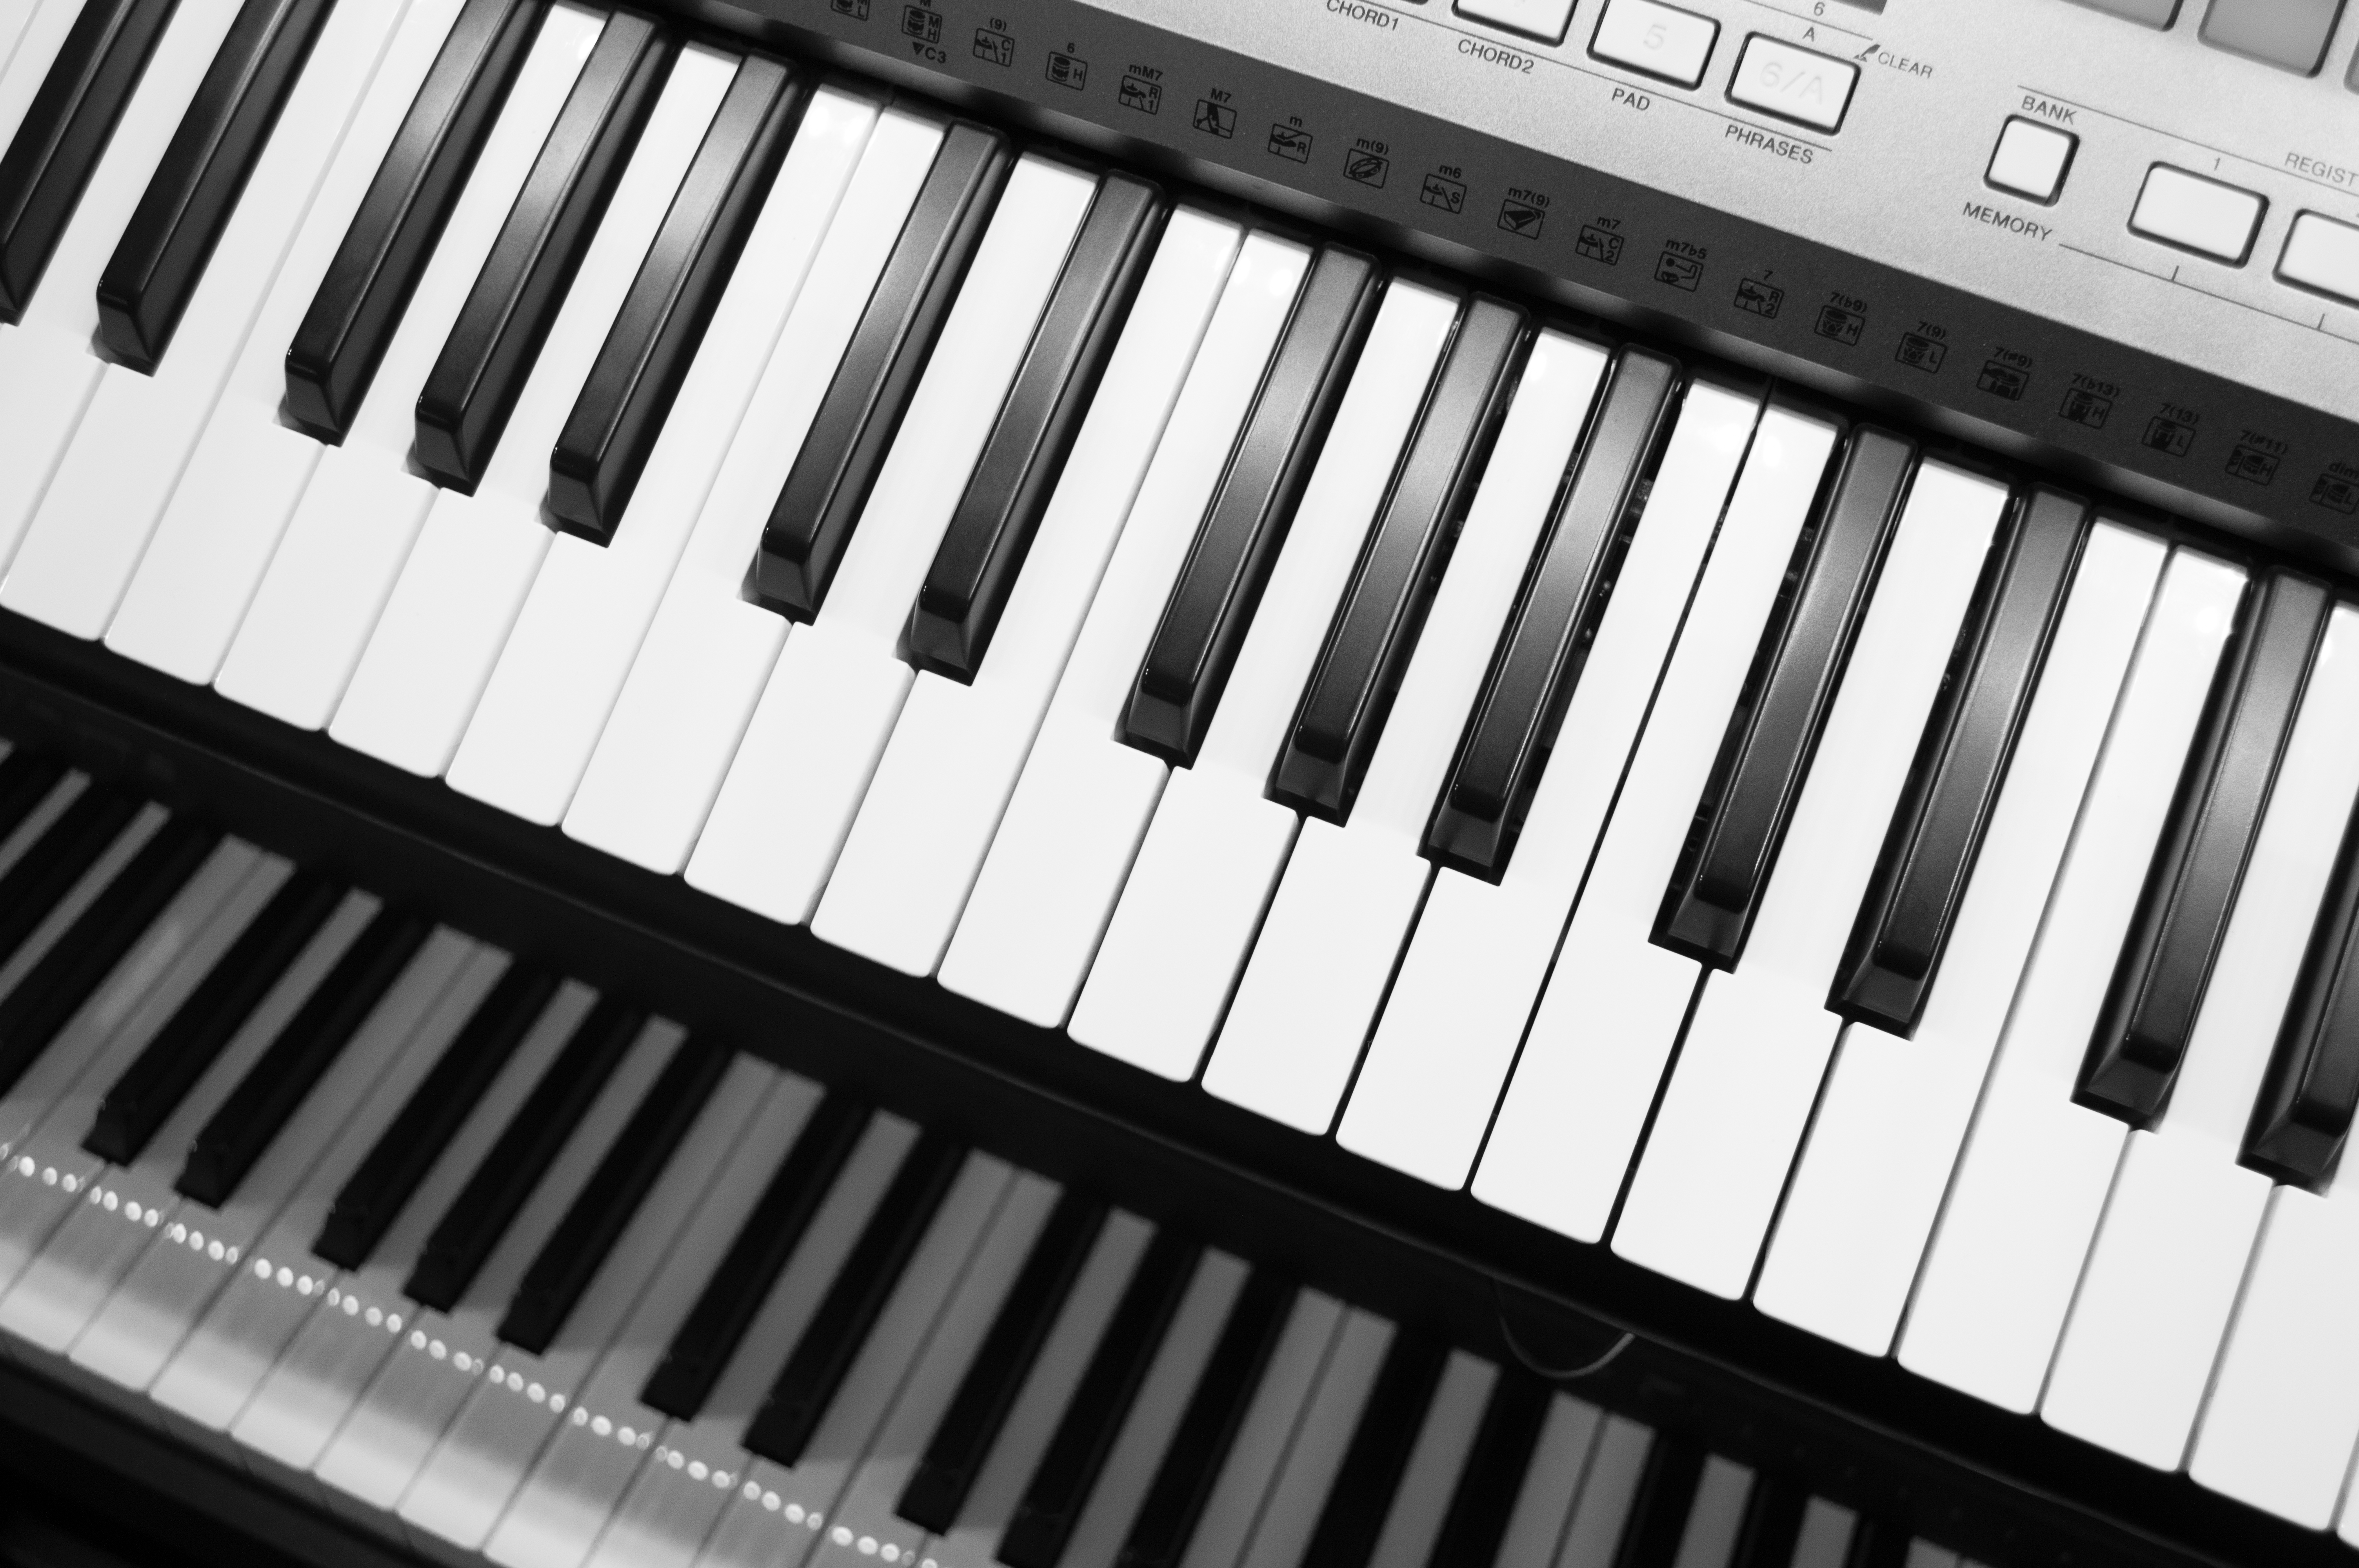
music, black and white, keyboard, technology, piano, monochrome, musical instrument, keys, notes, synthesizer, monochrome photography, string instrument, digital piano, electronic device, musical keyboard, electronic instrument, electric piano, electronic keyboard, analog synthesizer, player piano, celesta, nord electro, music workstation, yamaha sy77, electronic musical instrument, oberheim ob xa